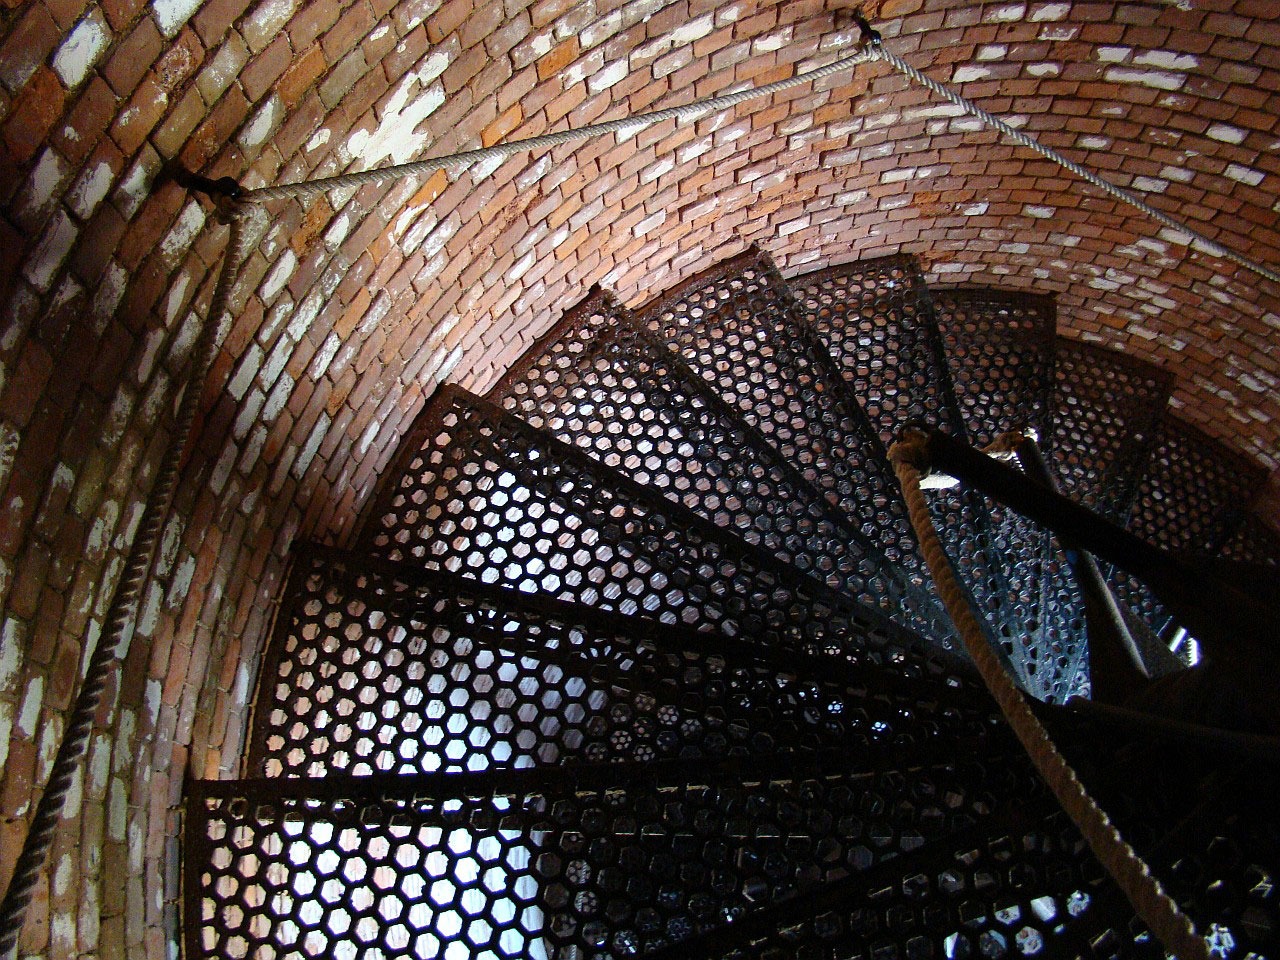
rope, lighthouse, wood, sunlight, window, building, wall, step, tunnel, reflection, stairs, symmetry